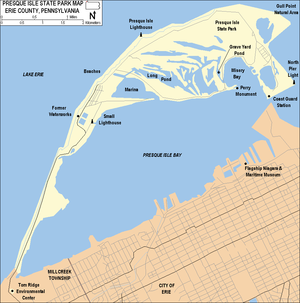
Le parc d'État de Presque Isle est un parc d'État de la Pennsylvanie, sur une péninsule s'avançant dans le lac Érié, aux États-Unis. Faisant une superficie de 12,95 kilomètres carrés, le parc se situe à 6,4 kilomètres à l'ouest de la ville d'Érié et forme la baie de Presque Isle. Il dispose de 21 kilomètres de routes et 34 kilomètres de sentiers, treize plages destinées à la baignade et une marina. La natation, le canotage, la randonnée pédestre, le cyclisme et l'observation des oiseaux comptent parmi les activités les plus populaires du parc.
La baie de Presque Isle est une baie formée par la péninsule de l'actuel parc d'État de Presque Isle dans le lac Érié, en Pennsylvanie.